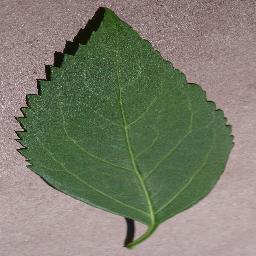
Label: Cherry___healthy